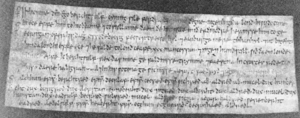
Beorhtwulf ou Berhtwulf est roi de Mercie de 839 ou 840 à sa mort, vraisemblablement survenue en 852.